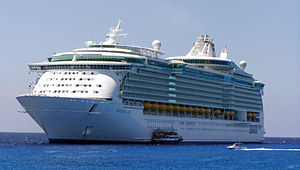
Royal Caribbean Cruises Ltd. / Royal Caribbean-skibe / Freedom-klassen
Royal Caribbean Cruises Ltd. er et norsk-amerikansk krydstogtrederi, der driver Royal Caribbean International, herunder Celebrity Cruises, Pullmantur Cruises, Azamara Club Cruises, CDF Croisieres de France og 50 % af TUI Cruises. Royal Caribbean Cruises Ltd. er verdens næststørste krydstogtrederi efter Carnival Corporation & plc. Selskabet har pt. i alt 46 skibe i drift. Royal Caribbean Cruises Ltd. er registreret på børsen i New York og Oslo og har sit hovedkontor i Miami, Florida. I Norden har selskabet kontorer i Oslo, Stockholm, København og Helsingfors.